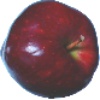
Label: red_delicious_apple